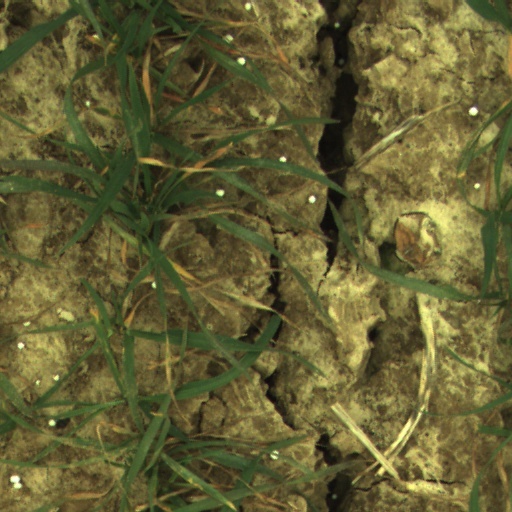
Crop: wheat